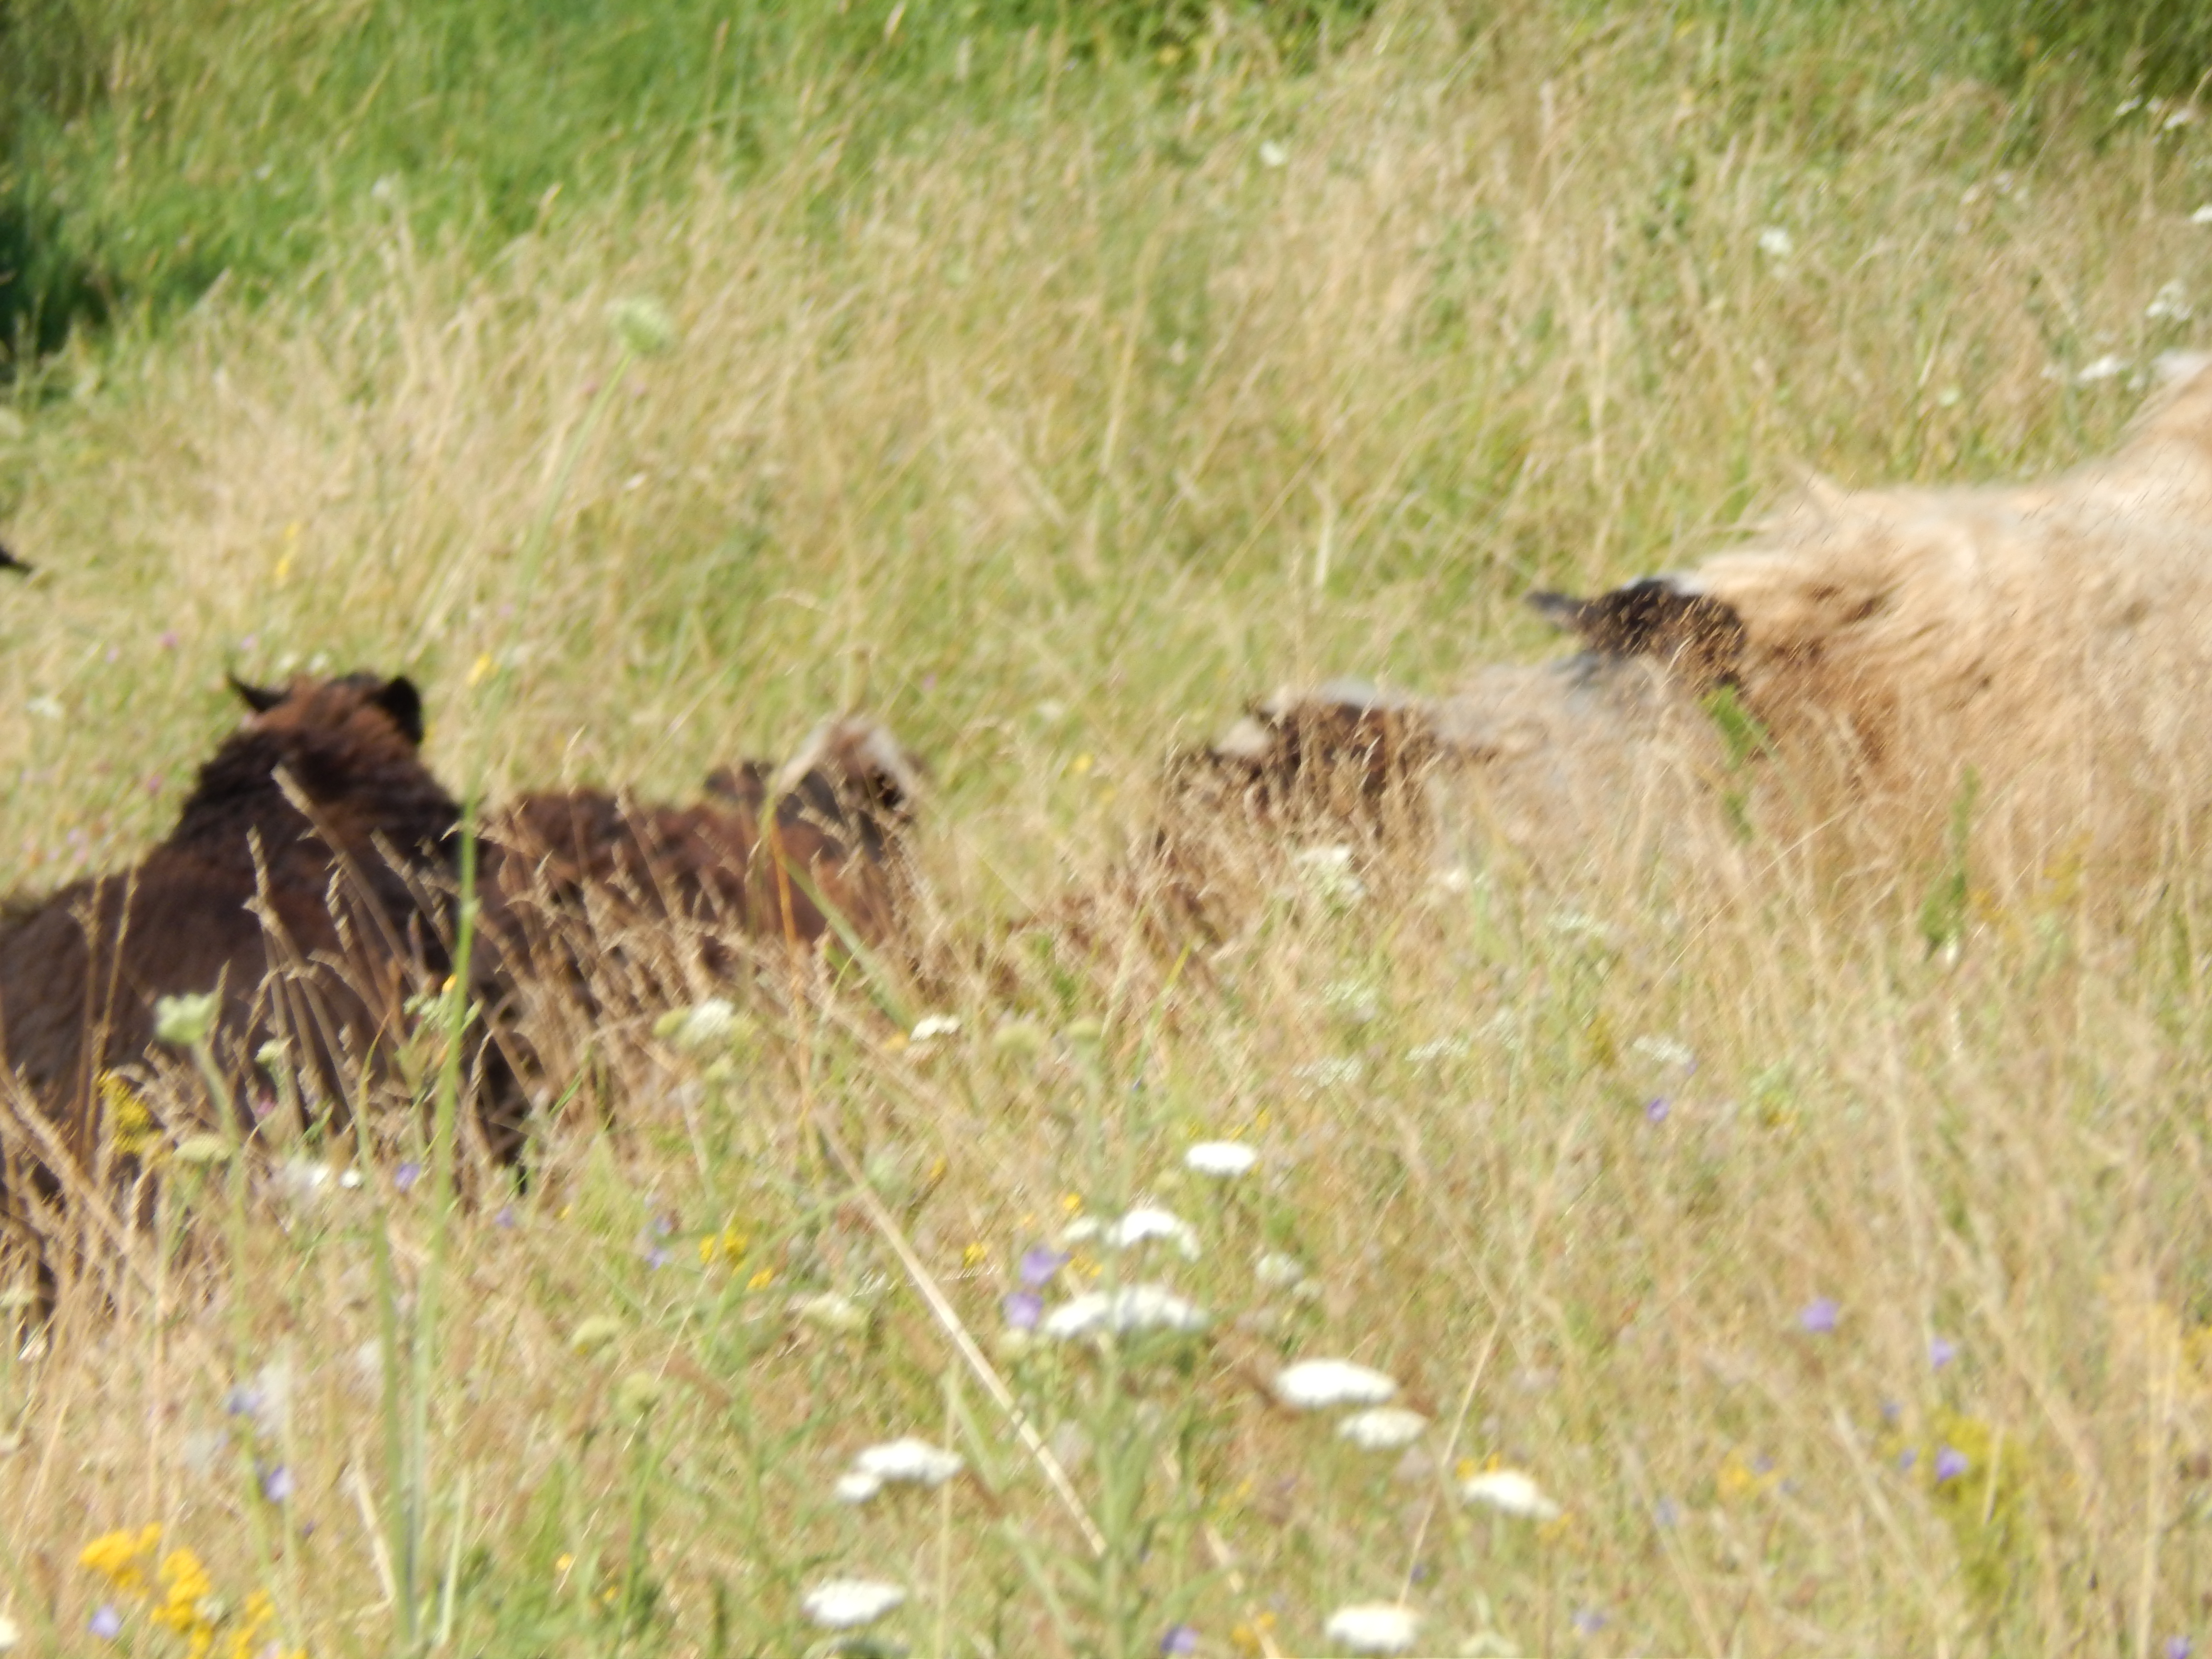
animal, background, animals, nature, winter, lemur, white, head, mammal, tiger, beautiful, wild, wildlife, cat, zoo, cage, enclosure, portrait, cute, park, domestic, face, field, scene, funny, ecosystem, fauna, grass, grassland, ecoregion, prairie, pasture, savanna, safari, steppe, lion, grass family, shrubland